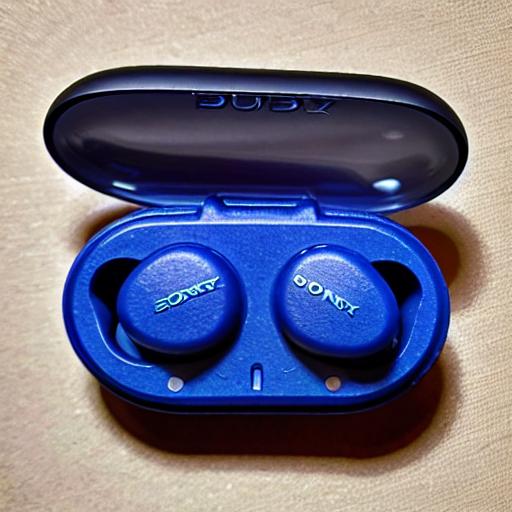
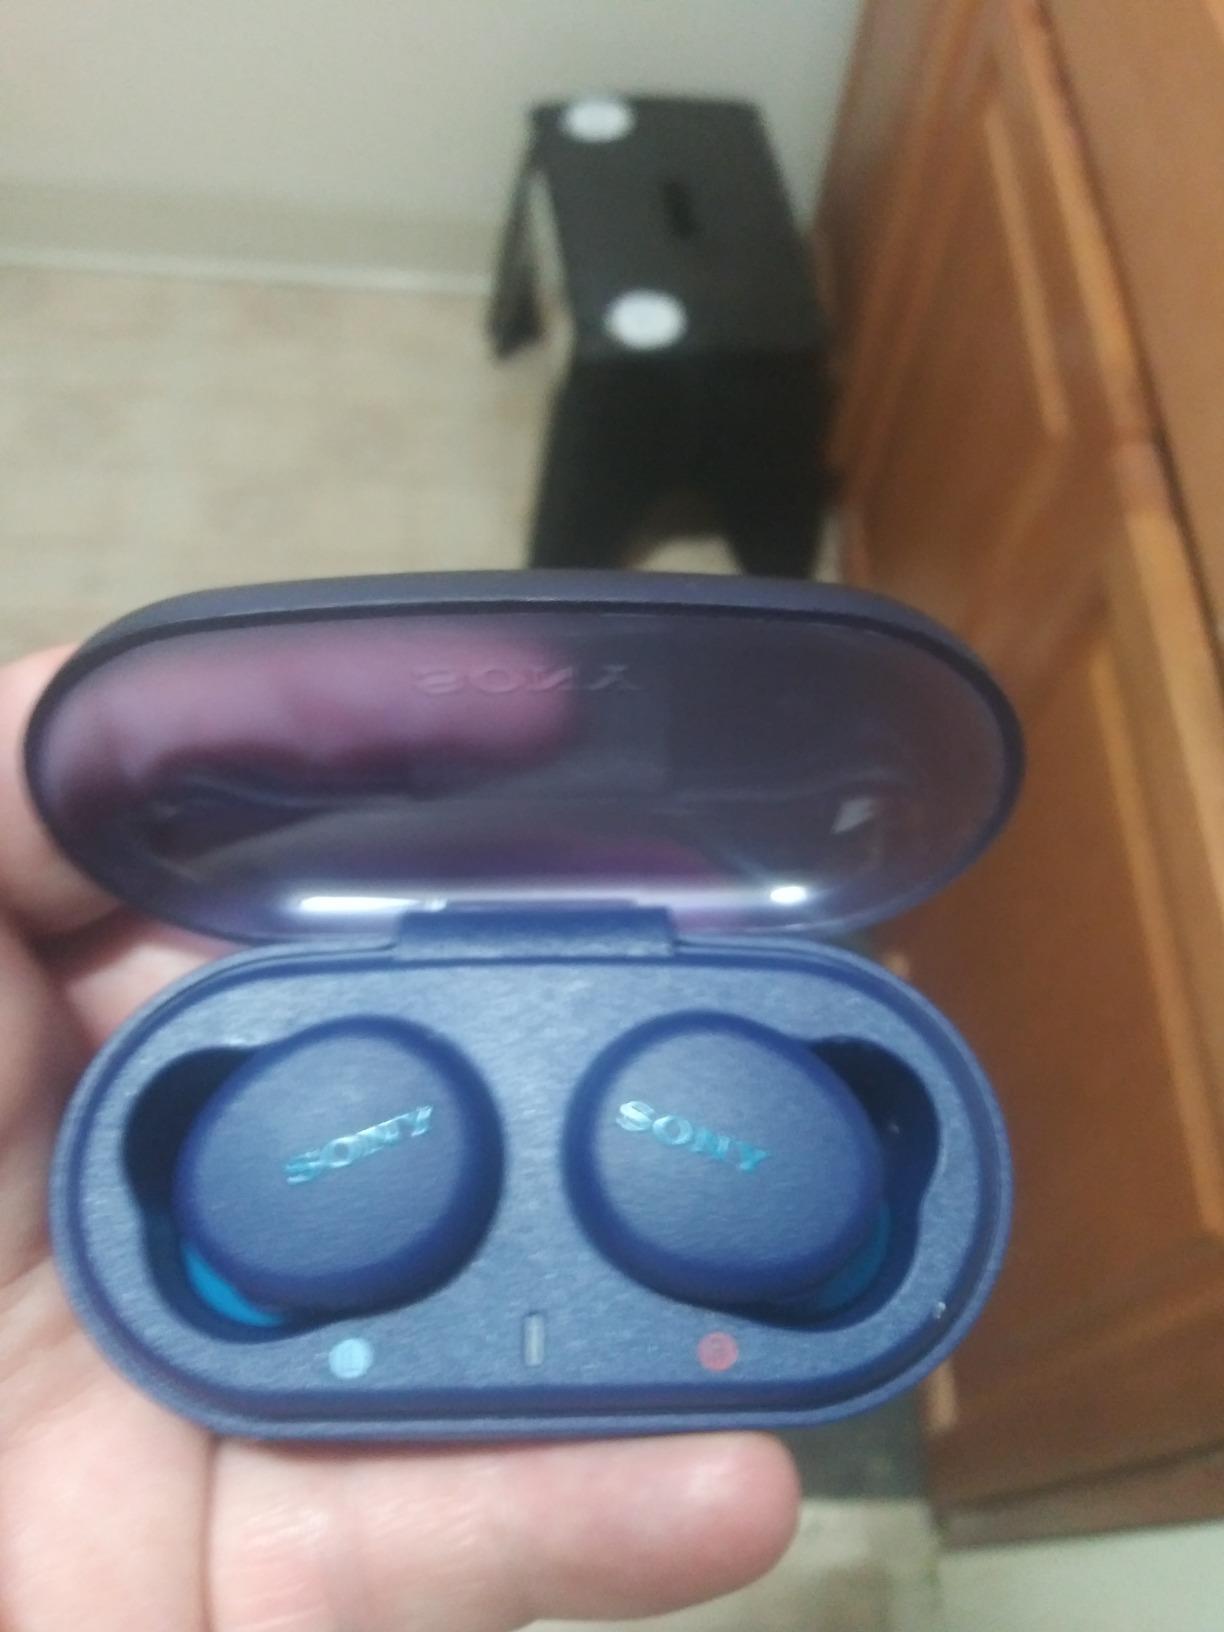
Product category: earbuds
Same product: no